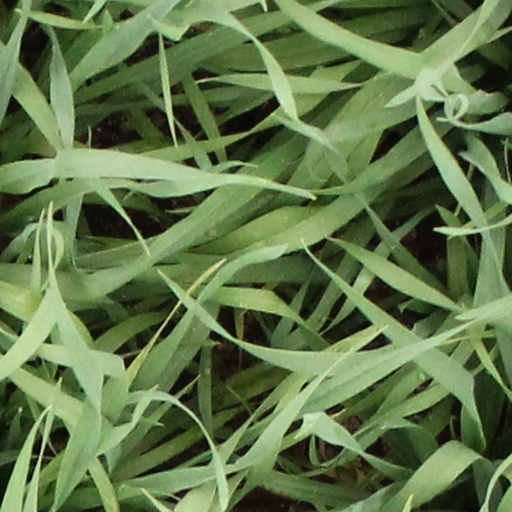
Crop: wheat